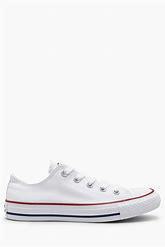
Brand: Converse
Model: Chuck Taylor All Star Ox